Sansa c200 series

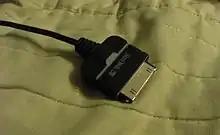
The Proprietary USB connector used by the Sansa c200 series

The graphical user interface (GUI) that comes pre-installed on Sansa c200 series players is fairly intuitive. All items on the player are organized into menus that scroll up and down. The c200 GUI is nearly identical to that of the Sansa e200 series, and uses most of the same icons. The control layout of the c200 is made up of a keypad on the right side of the player, a volume rocker on top, and record and hold switches on the bottom. The up and down buttons on the keypad allow the user to scroll through menus as one might expect, the square button in the center of the keypad is used to select menu items and the left button returns to the previous menu.